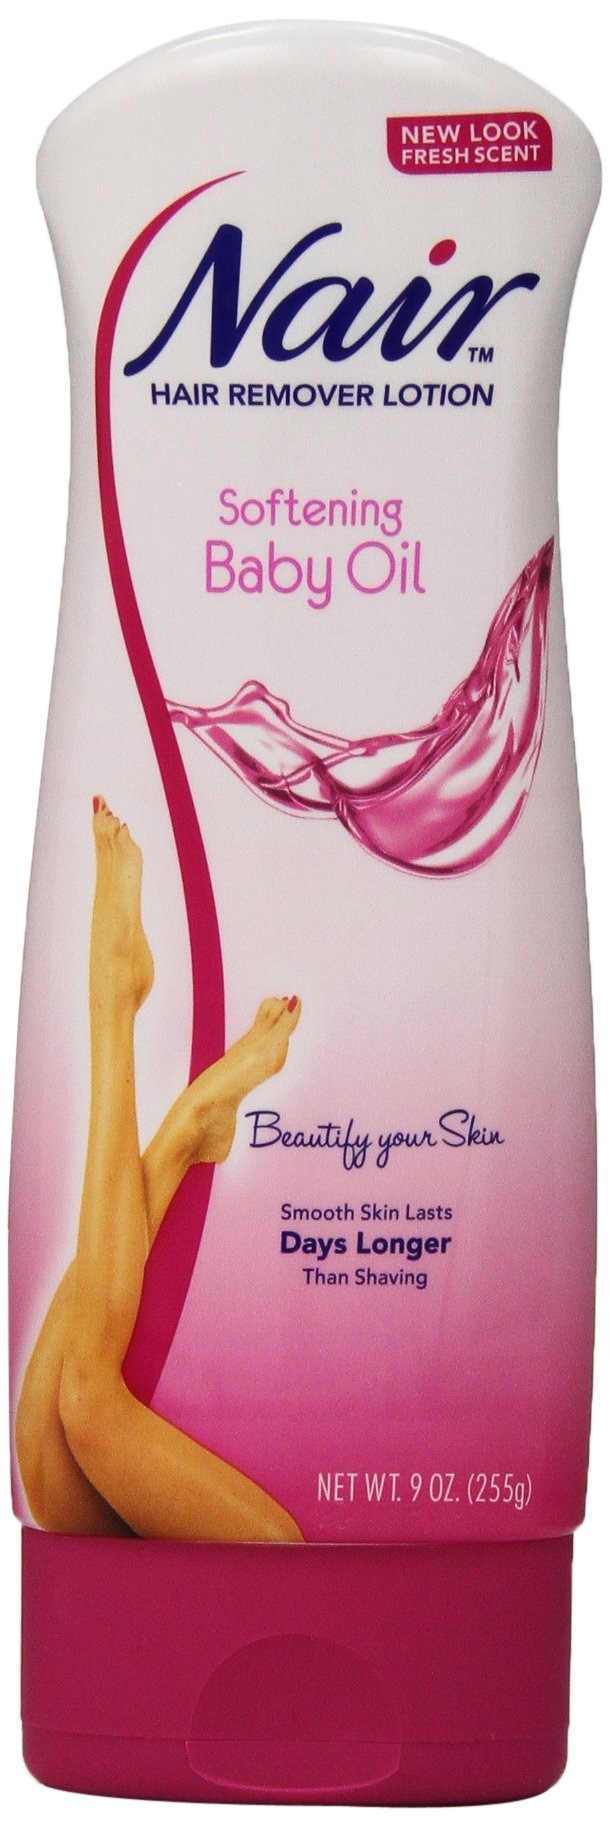
Item Name: Nair Baby Oil Lotion, 9-Ounce Bottle
Bullet Point 1: Dermatologist tested
Bullet Point 2: Not for use on face
Bullet Point 3: Works in as little as 3 minutes
Bullet Point 4: For smooth radiant skin
Value: 9.0
Unit: Ounce

Price: 10.39